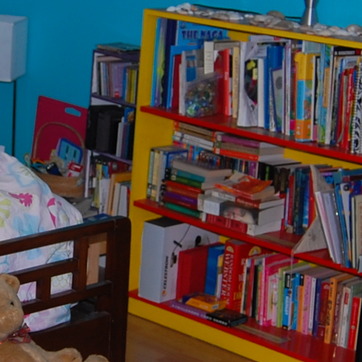
Material: paper